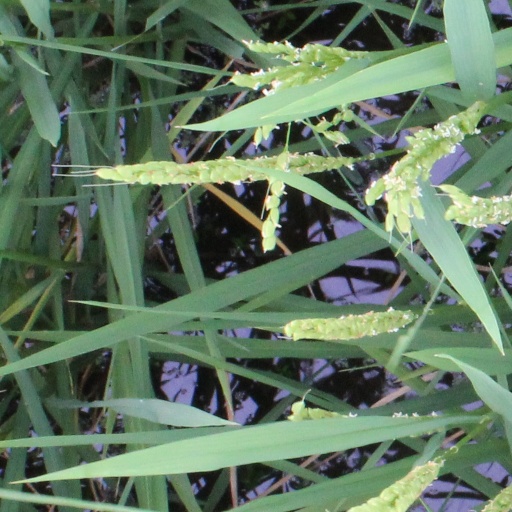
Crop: rice